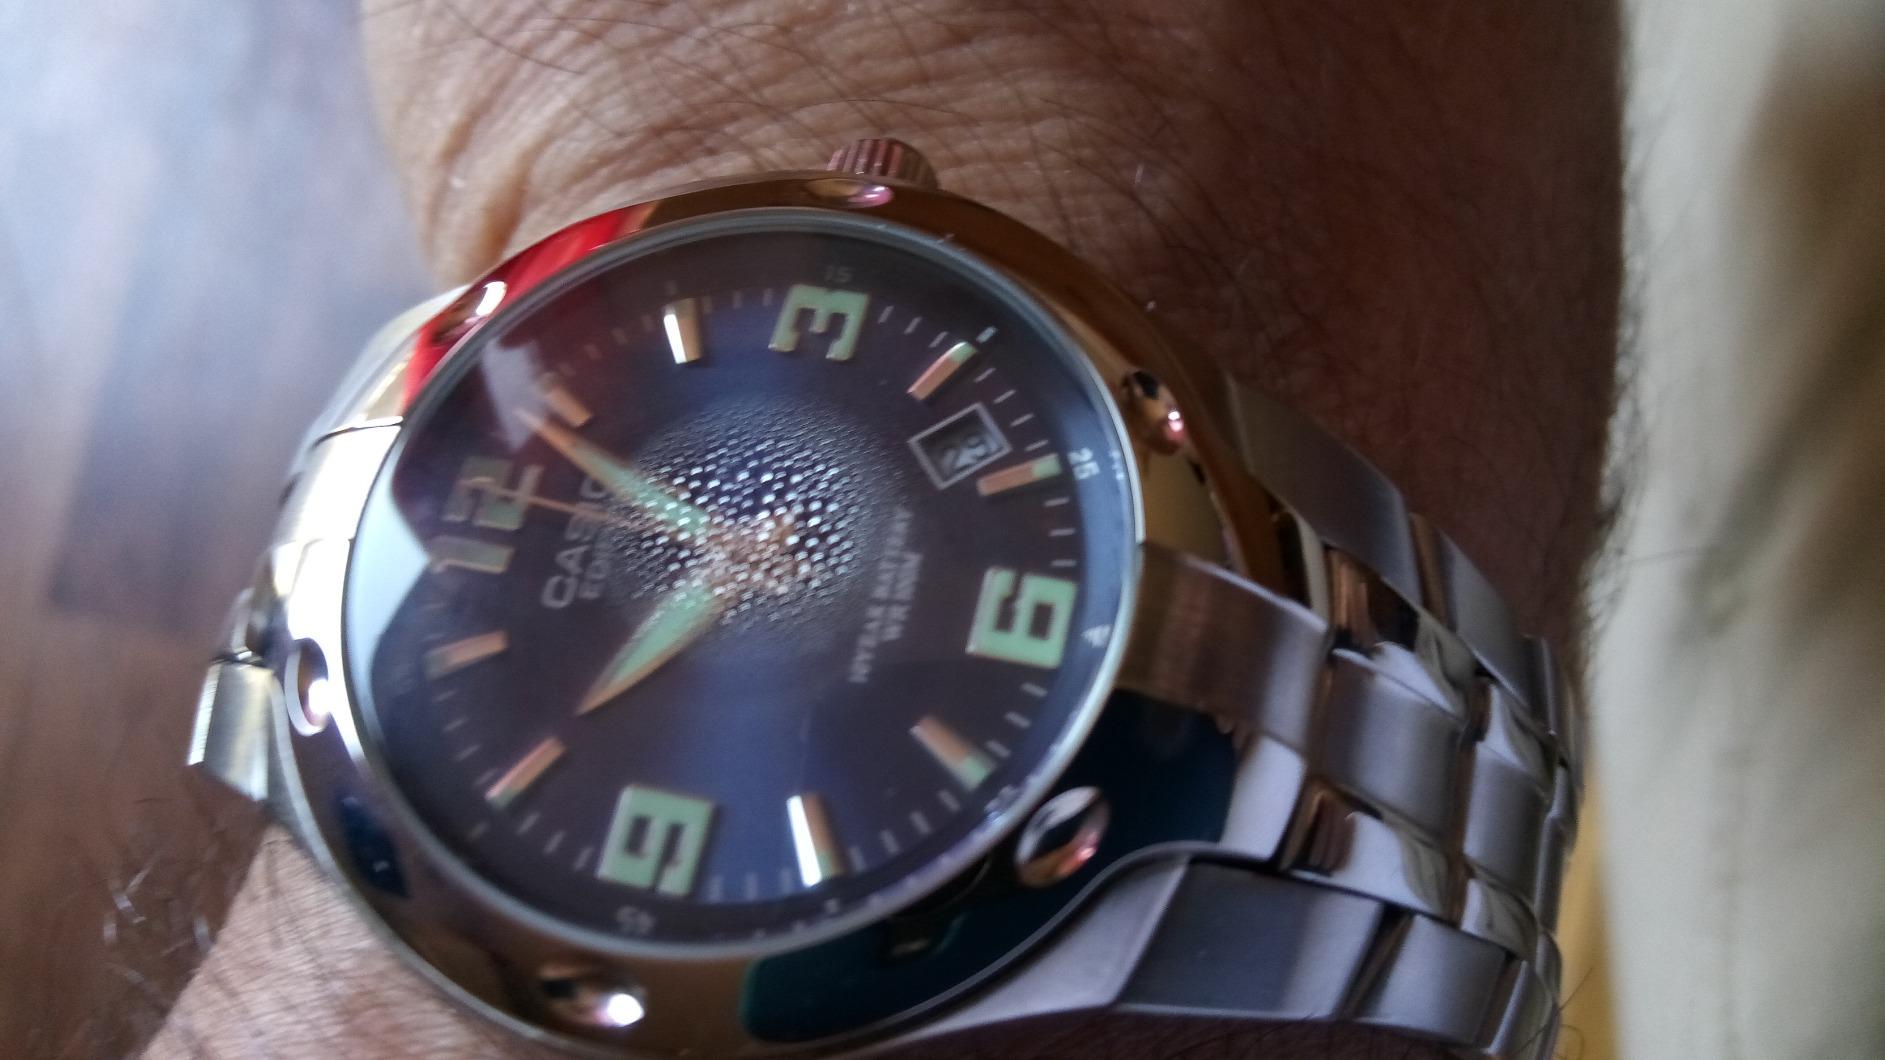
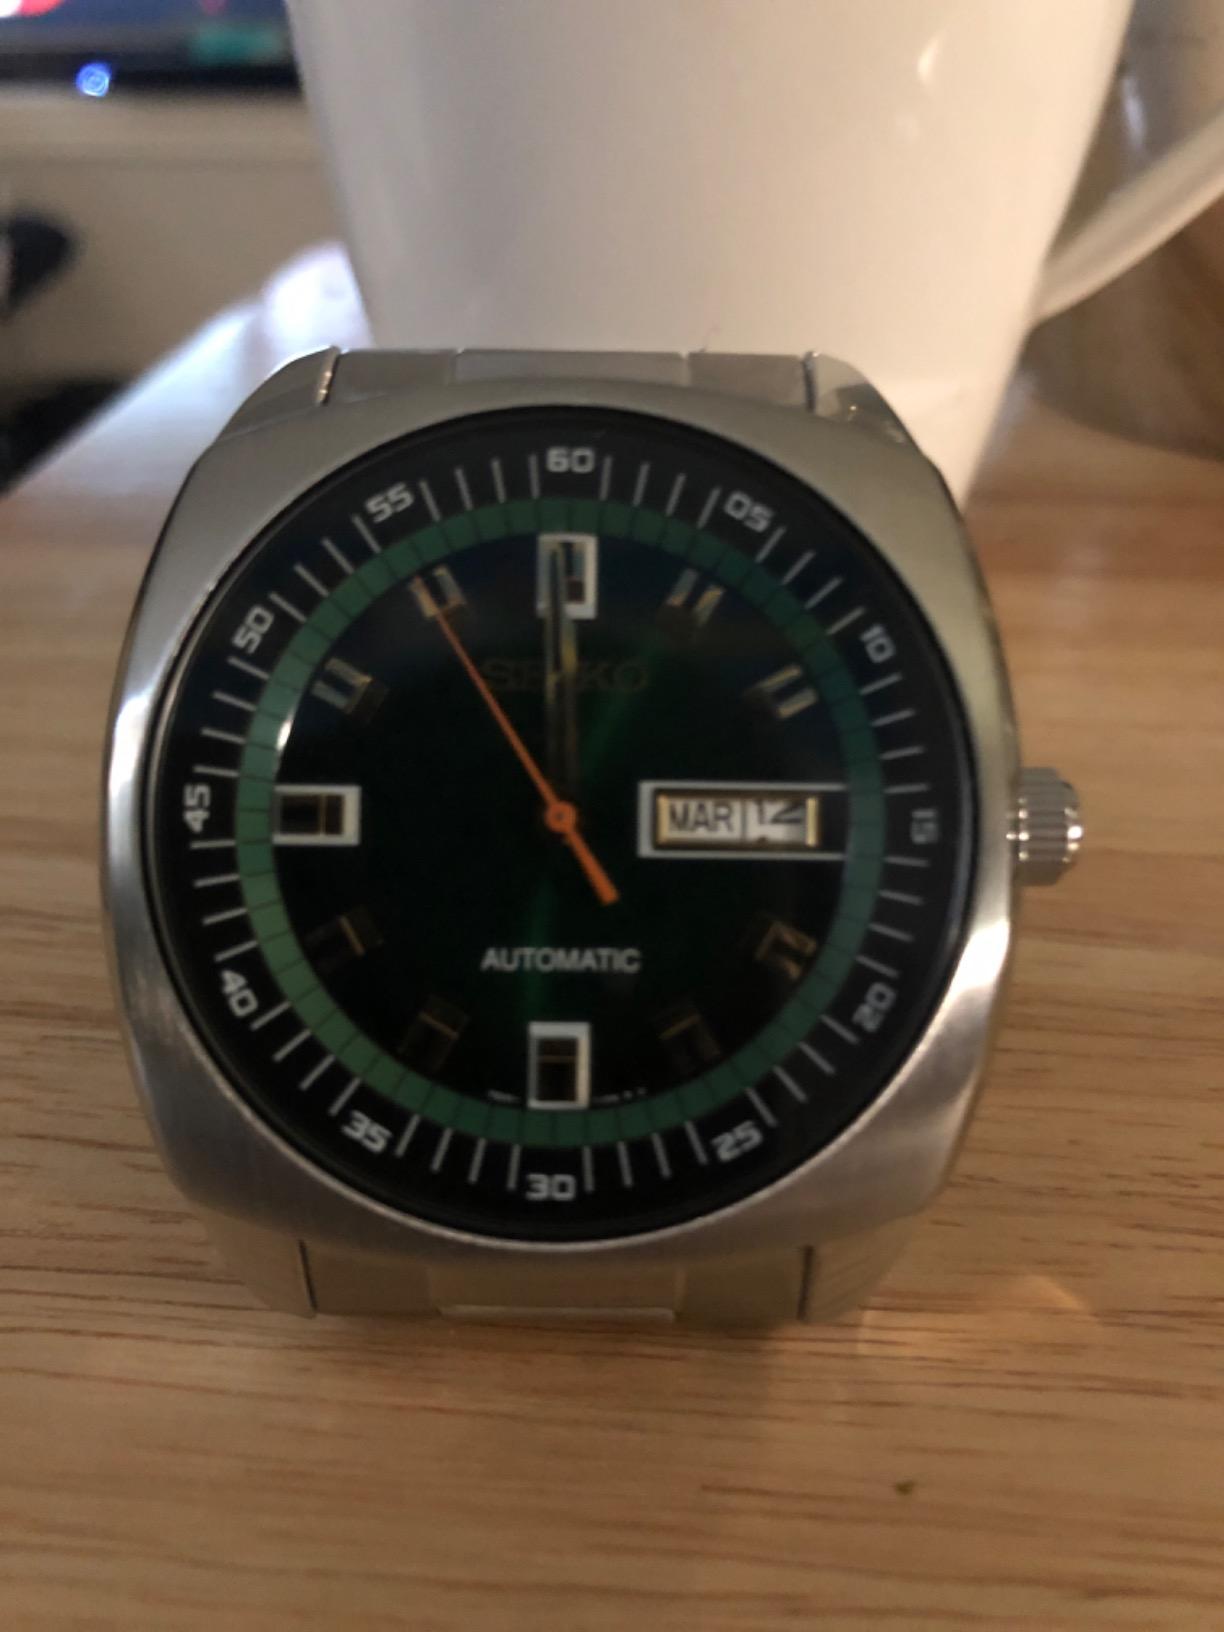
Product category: accessories_watch
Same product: no